Turkmenistan

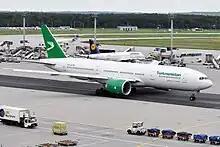
Turkmenistan Airlines Boeing 777-200LR

Turkmenistan reported arrival of 14,438 foreign tourists in 2019. Turkmenistan's international tourism has not grown significantly despite creation of the Awaza tourist zone on the Caspian Sea. Every traveler must obtain a visa before entering Turkmenistan (see Visa policy of Turkmenistan). To obtain a tourist visa, citizens of most countries need visa support from a local travel agency. For tourists visiting Turkmenistan, organized tours exist providing visits to historical sites in and near Daşoguz, Konye-Urgench, Nisa, Ancient Merv, and Mary, as well as beach tours to Avaza and medical tours and holidays in the sanatoria in Mollagara, Bayramaly, Ýylysuw and Archman.